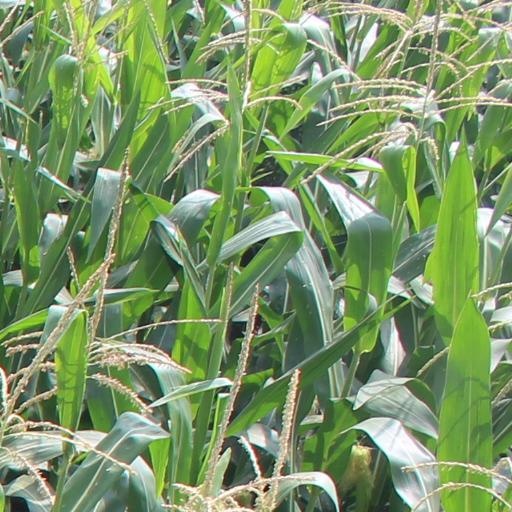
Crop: maize; corn